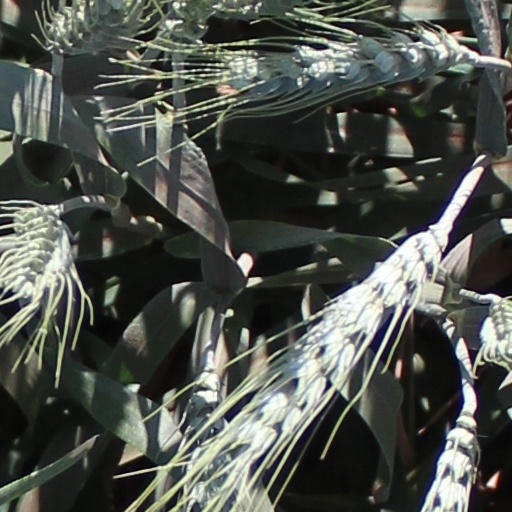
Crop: wheat